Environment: real
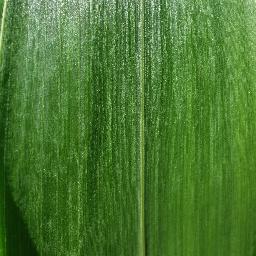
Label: healthy